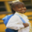
Label: girl